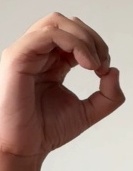
ASL sign: O